Uranus

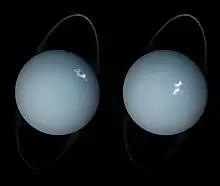
Aurorae on Uranus taken by the Space Telescope Imaging Spectrograph (STIS) installed on Hubble.

The outermost layer of the Uranian atmosphere is the thermosphere and corona, which has a uniform temperature of around to . The heat sources necessary to sustain such a high level are not understood, as neither the solar UV nor the auroral activity can provide the necessary energy to maintain these temperatures. The weak cooling efficiency due to the lack of hydrocarbons in the stratosphere above 0.1 mBar pressure levels may contribute too. In addition to molecular hydrogen, the thermosphere-corona contains many free hydrogen atoms. Their small mass and high temperatures explain why the corona extends as far as , or two Uranian radii, from its surface.